Mountain Parkway Byway

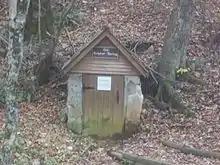
Old Sulphur Spring

At Jerry Run is the site of the Sharon post office that served the Jerry Run community from 1890 to 1900. Dr. William W. Hutchinson served two terms as postmaster. Patrick W. Bruffey, another early resident, was postmaster a short while, after having served as superintendent of Webster County Schools.